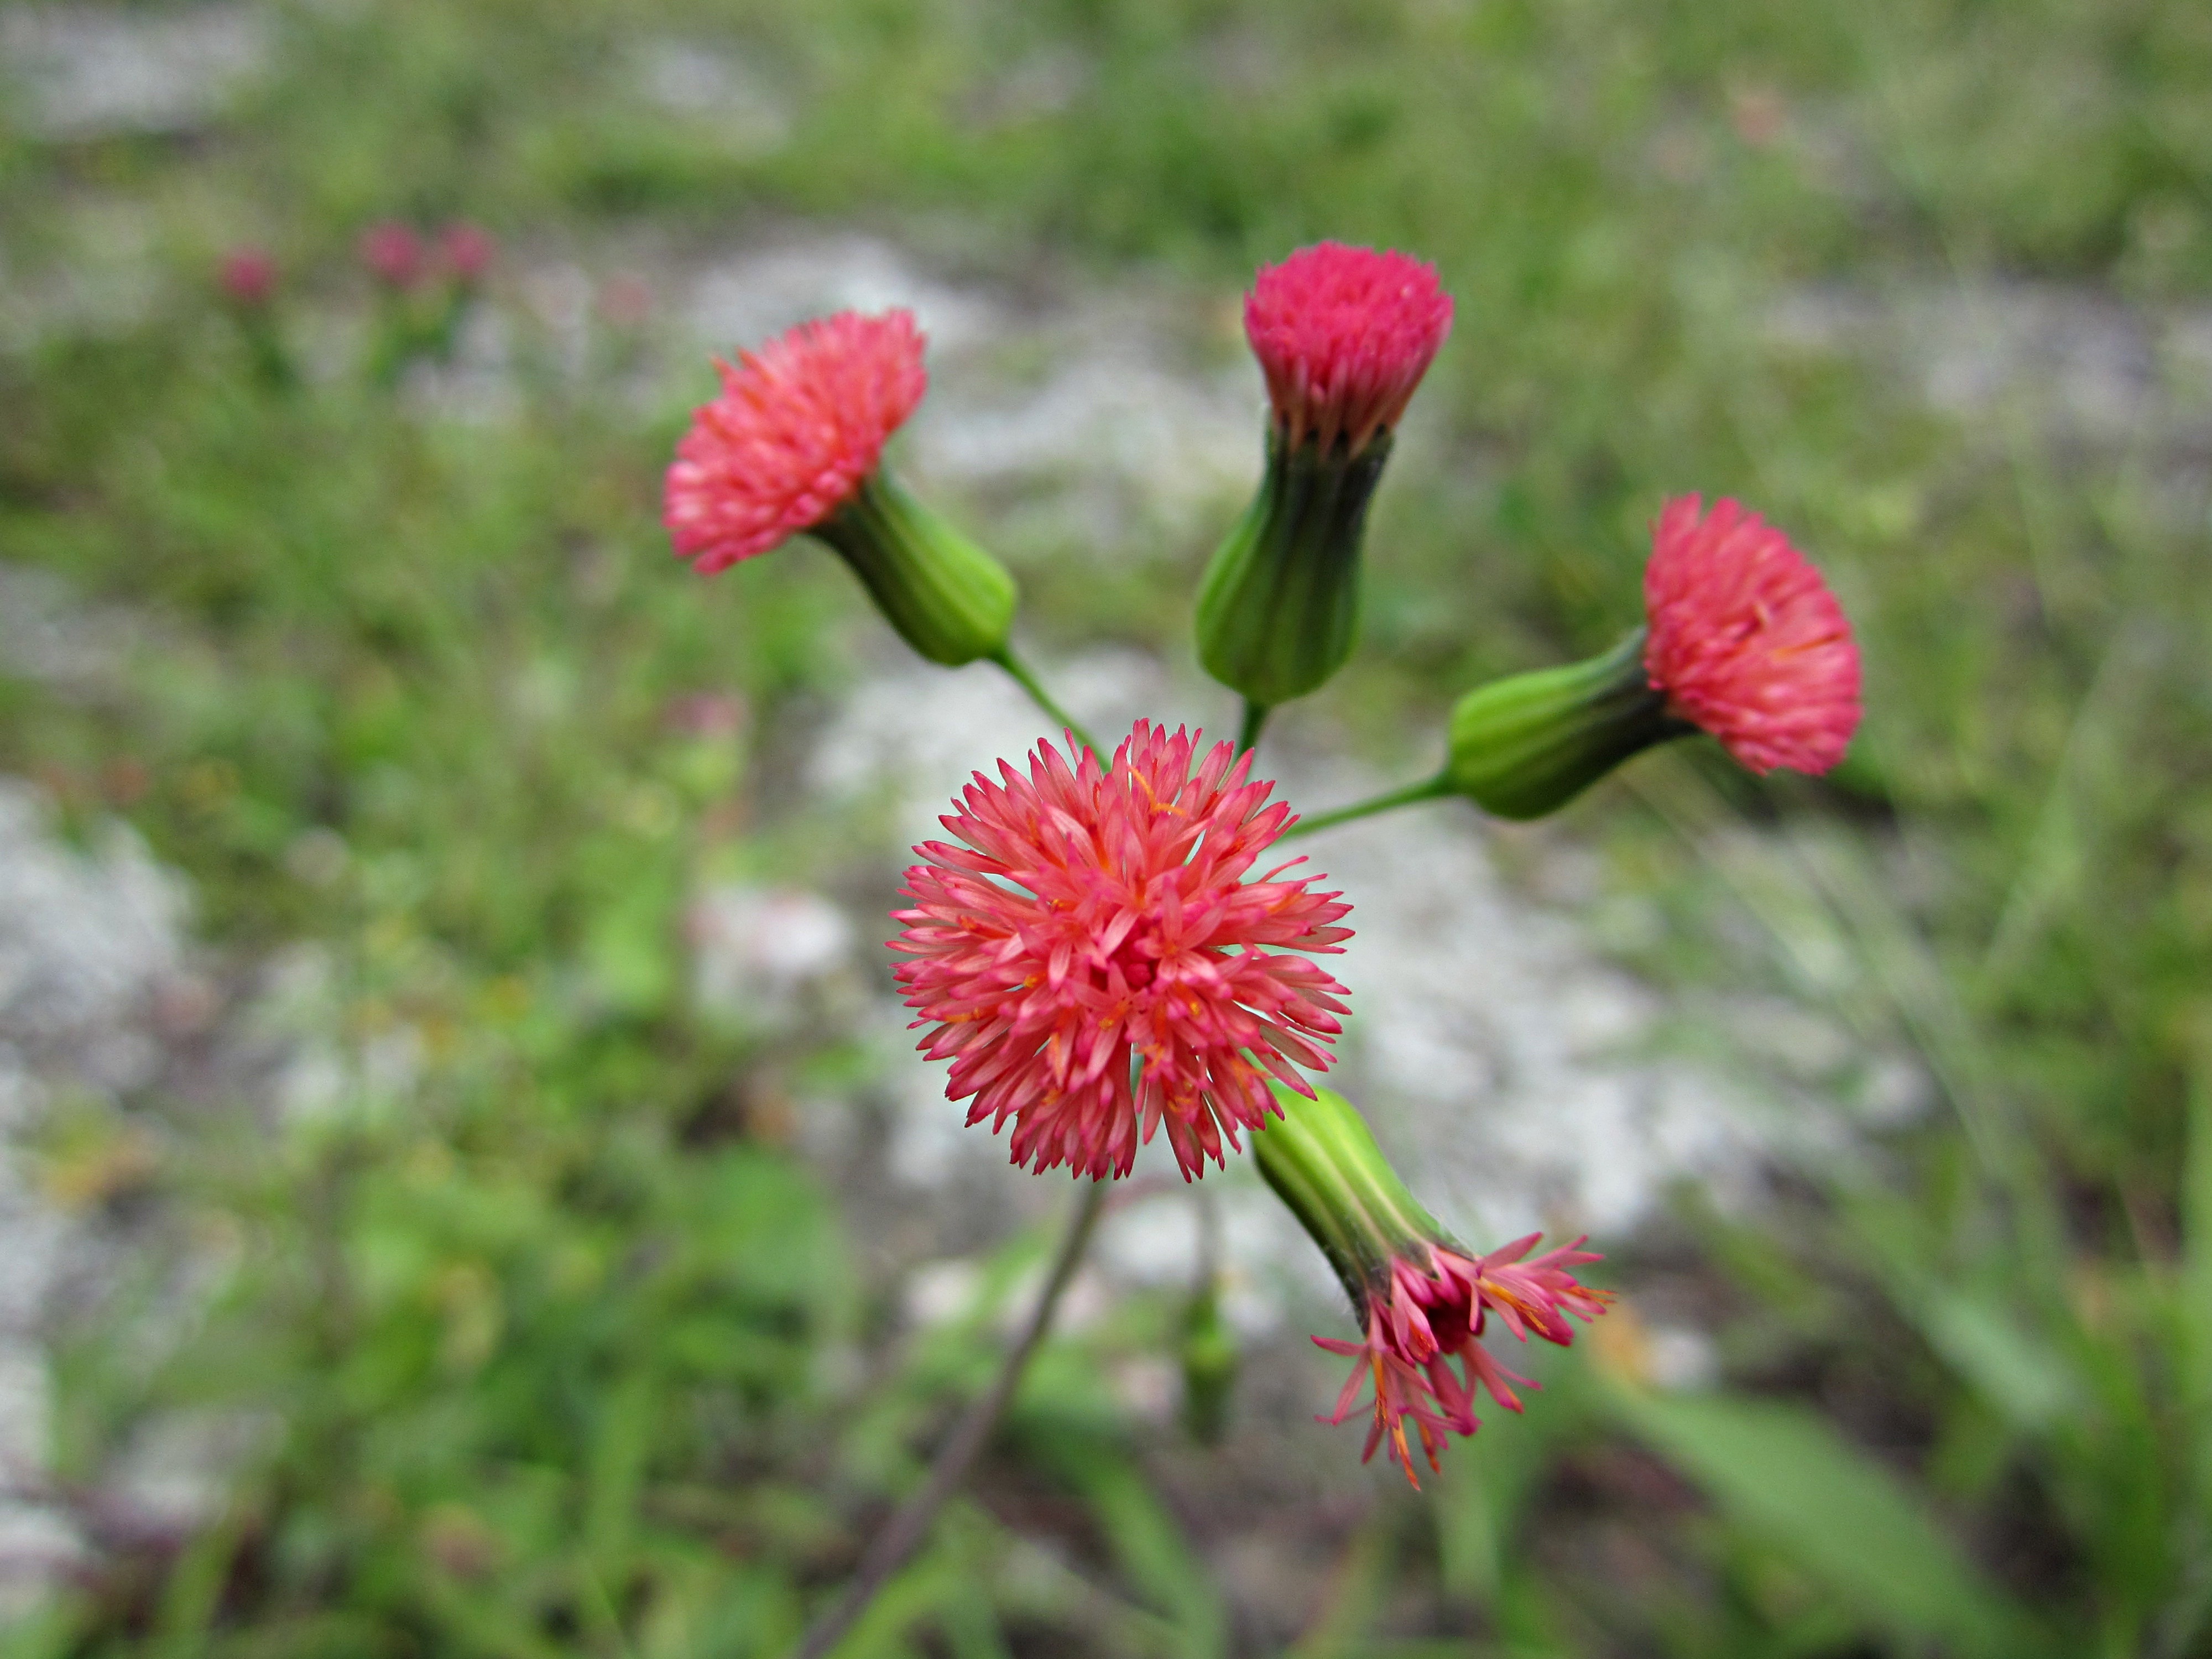
plant, meadow, prairie, flower, herb, produce, botany, flora, wildflower, flowers, background, shrub, flower garden, macro photography, flowering plant, daisy family, small flower, flowers wallpaper, desktop wallpaper, land plant, castilleja